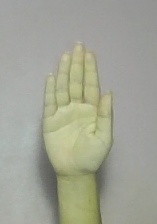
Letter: seen